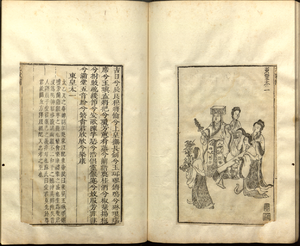
Le grand Un, empereur de l'Est. Li sao de Qu Yuan, illustré par Xiao Yuncong (1596-1673), gravé par Tang Yongxian.